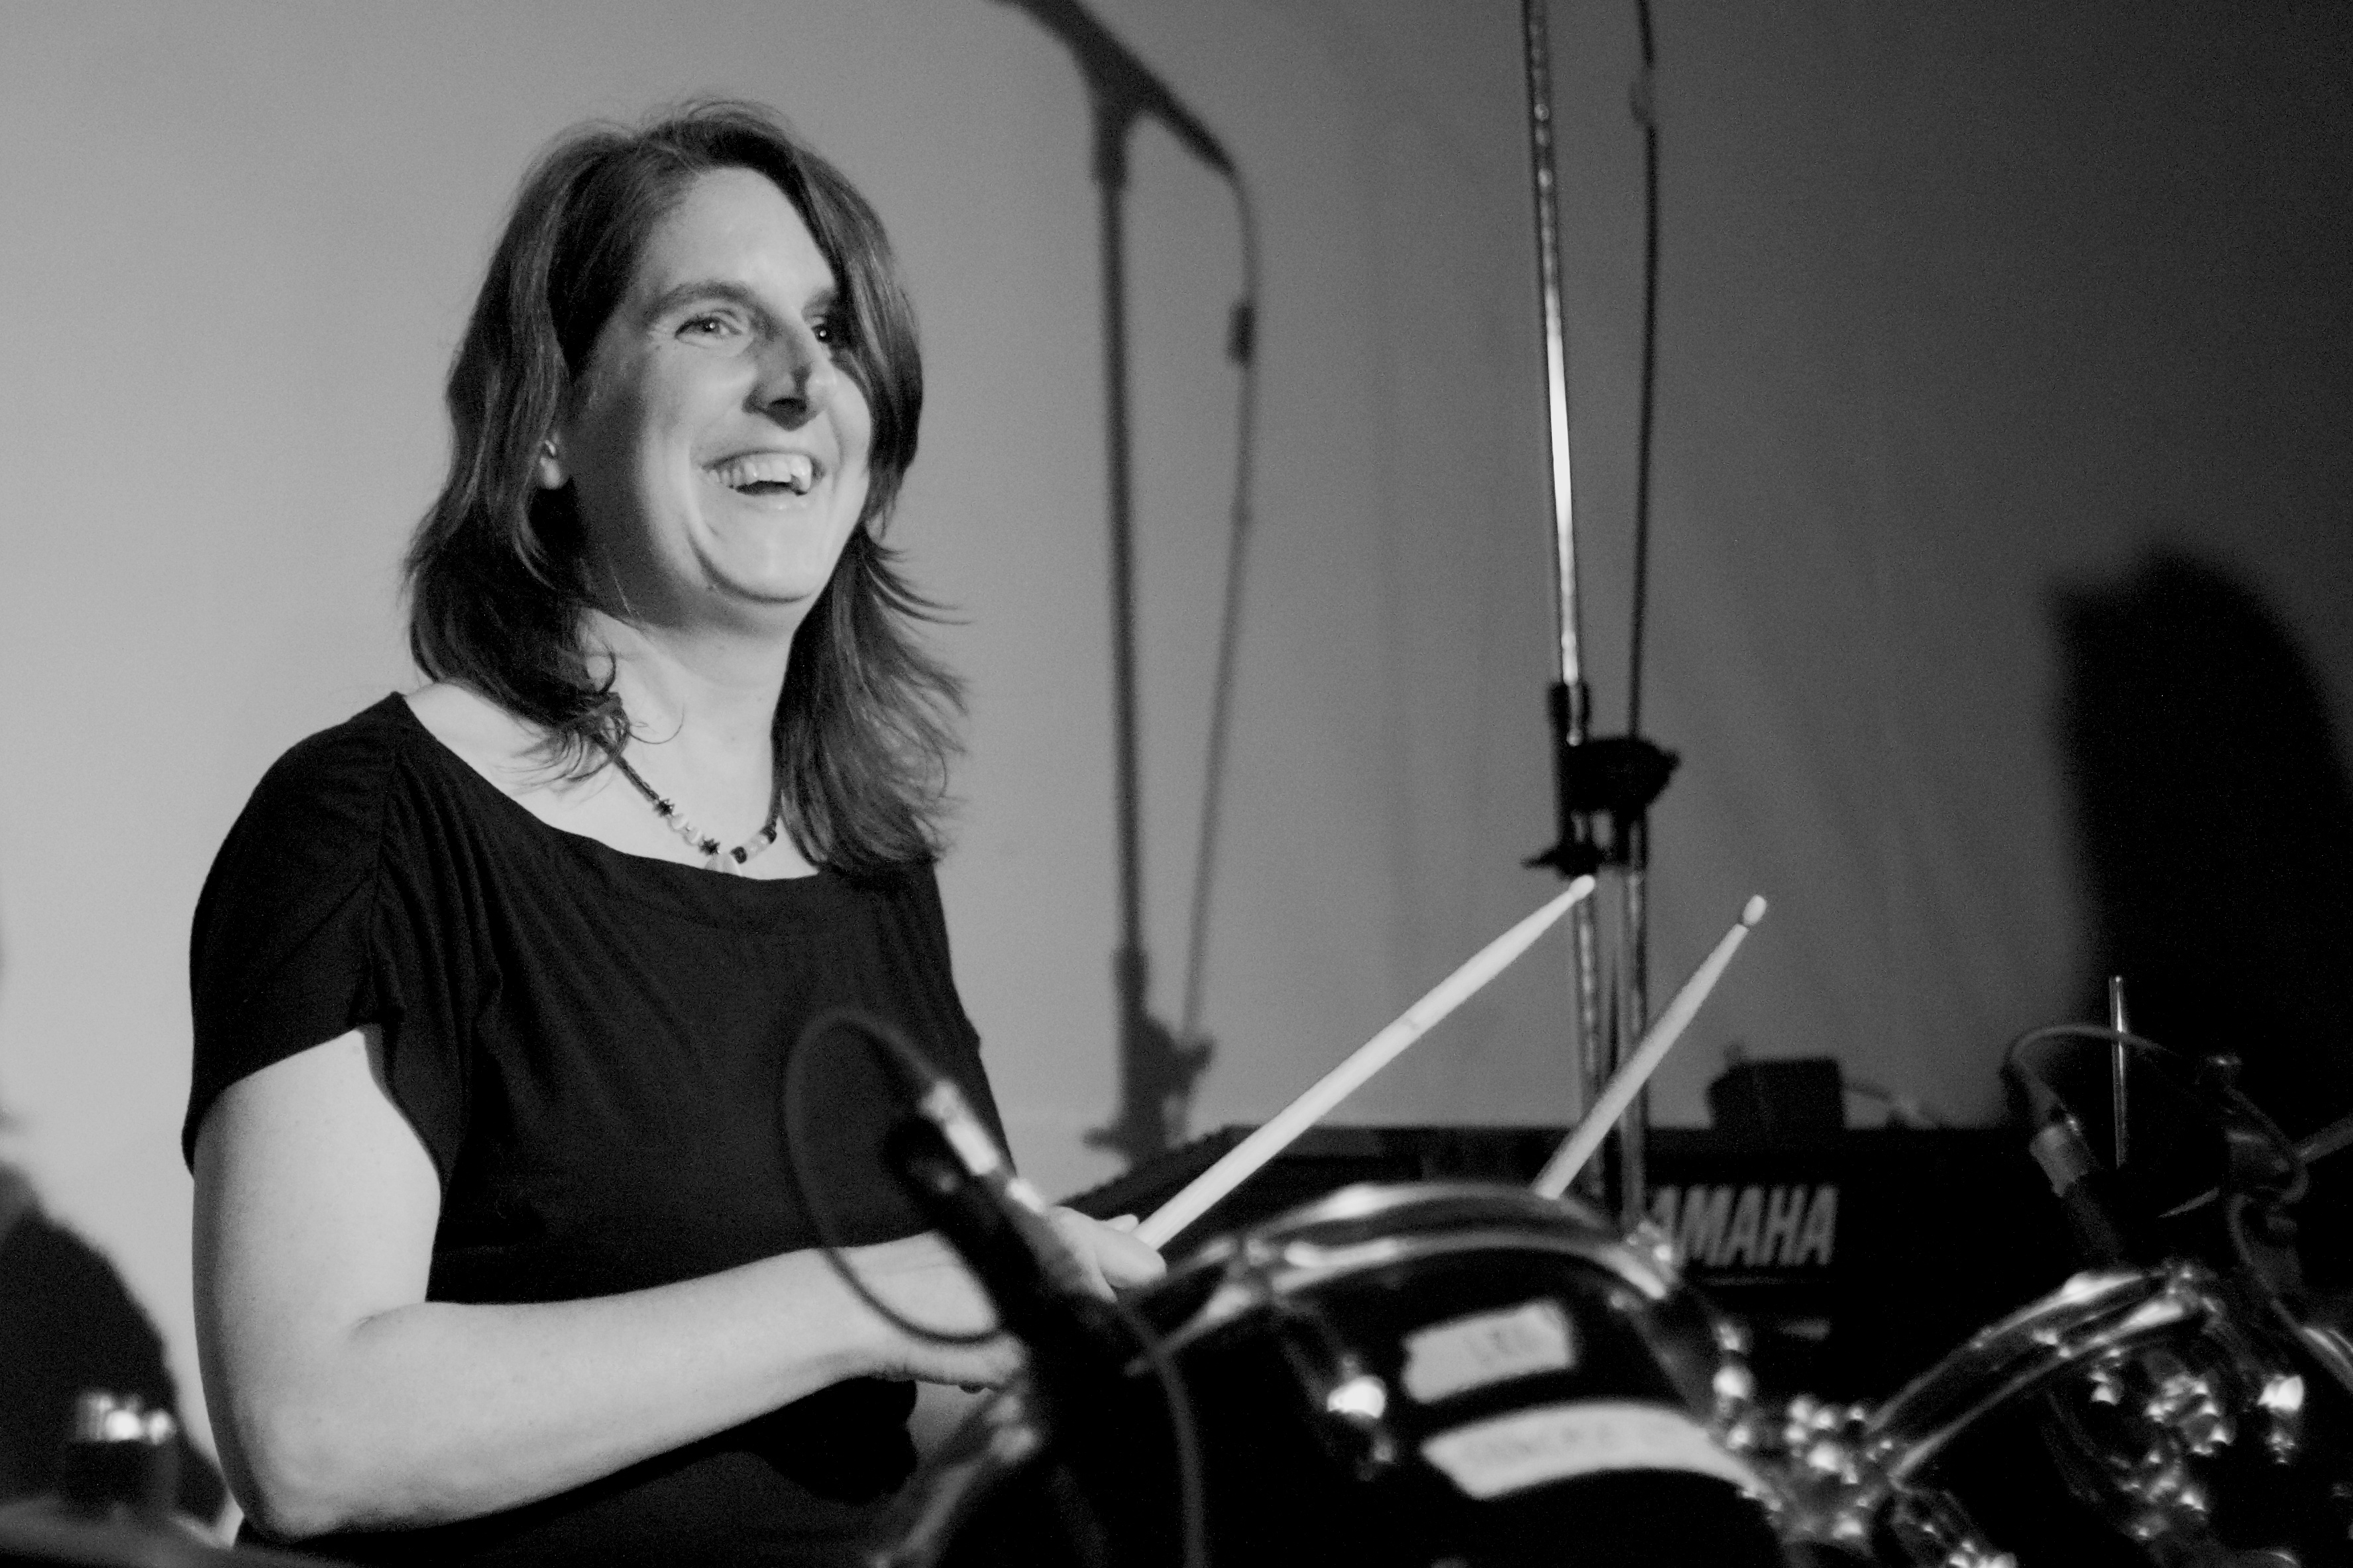
person, music, black and white, white, concert, musician, black, monochrome, drum, bw, performance, singing, guitarist, drums, drummer, 2012366, entertainment, pianist, singer songwriter, monochrome photography, musical ensemble, skin head percussion instrument